Saukville (town), Wisconsin

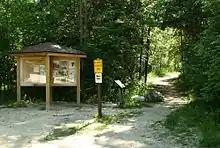
Hikers can access the 2,200-acre Cedarburg Bog via a network of trails and boardwalks.

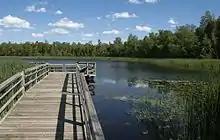
The boardwalk at the Cedarburg Bog extends into Mud Lake and provides opportunities for birdwatching.

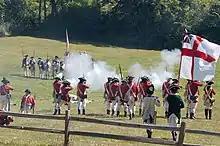
An historical reenactment at Ozaukee County Pioneer Village.

Additionally, the Blue Heron Wildlife Sanctuary on the Milwaukee River is a private, nonprofit nature center with 92-acres of land, hiking trails, and wildlife rehabilitation facilities. North American river otters have been spotted from the sanctuary's trails.